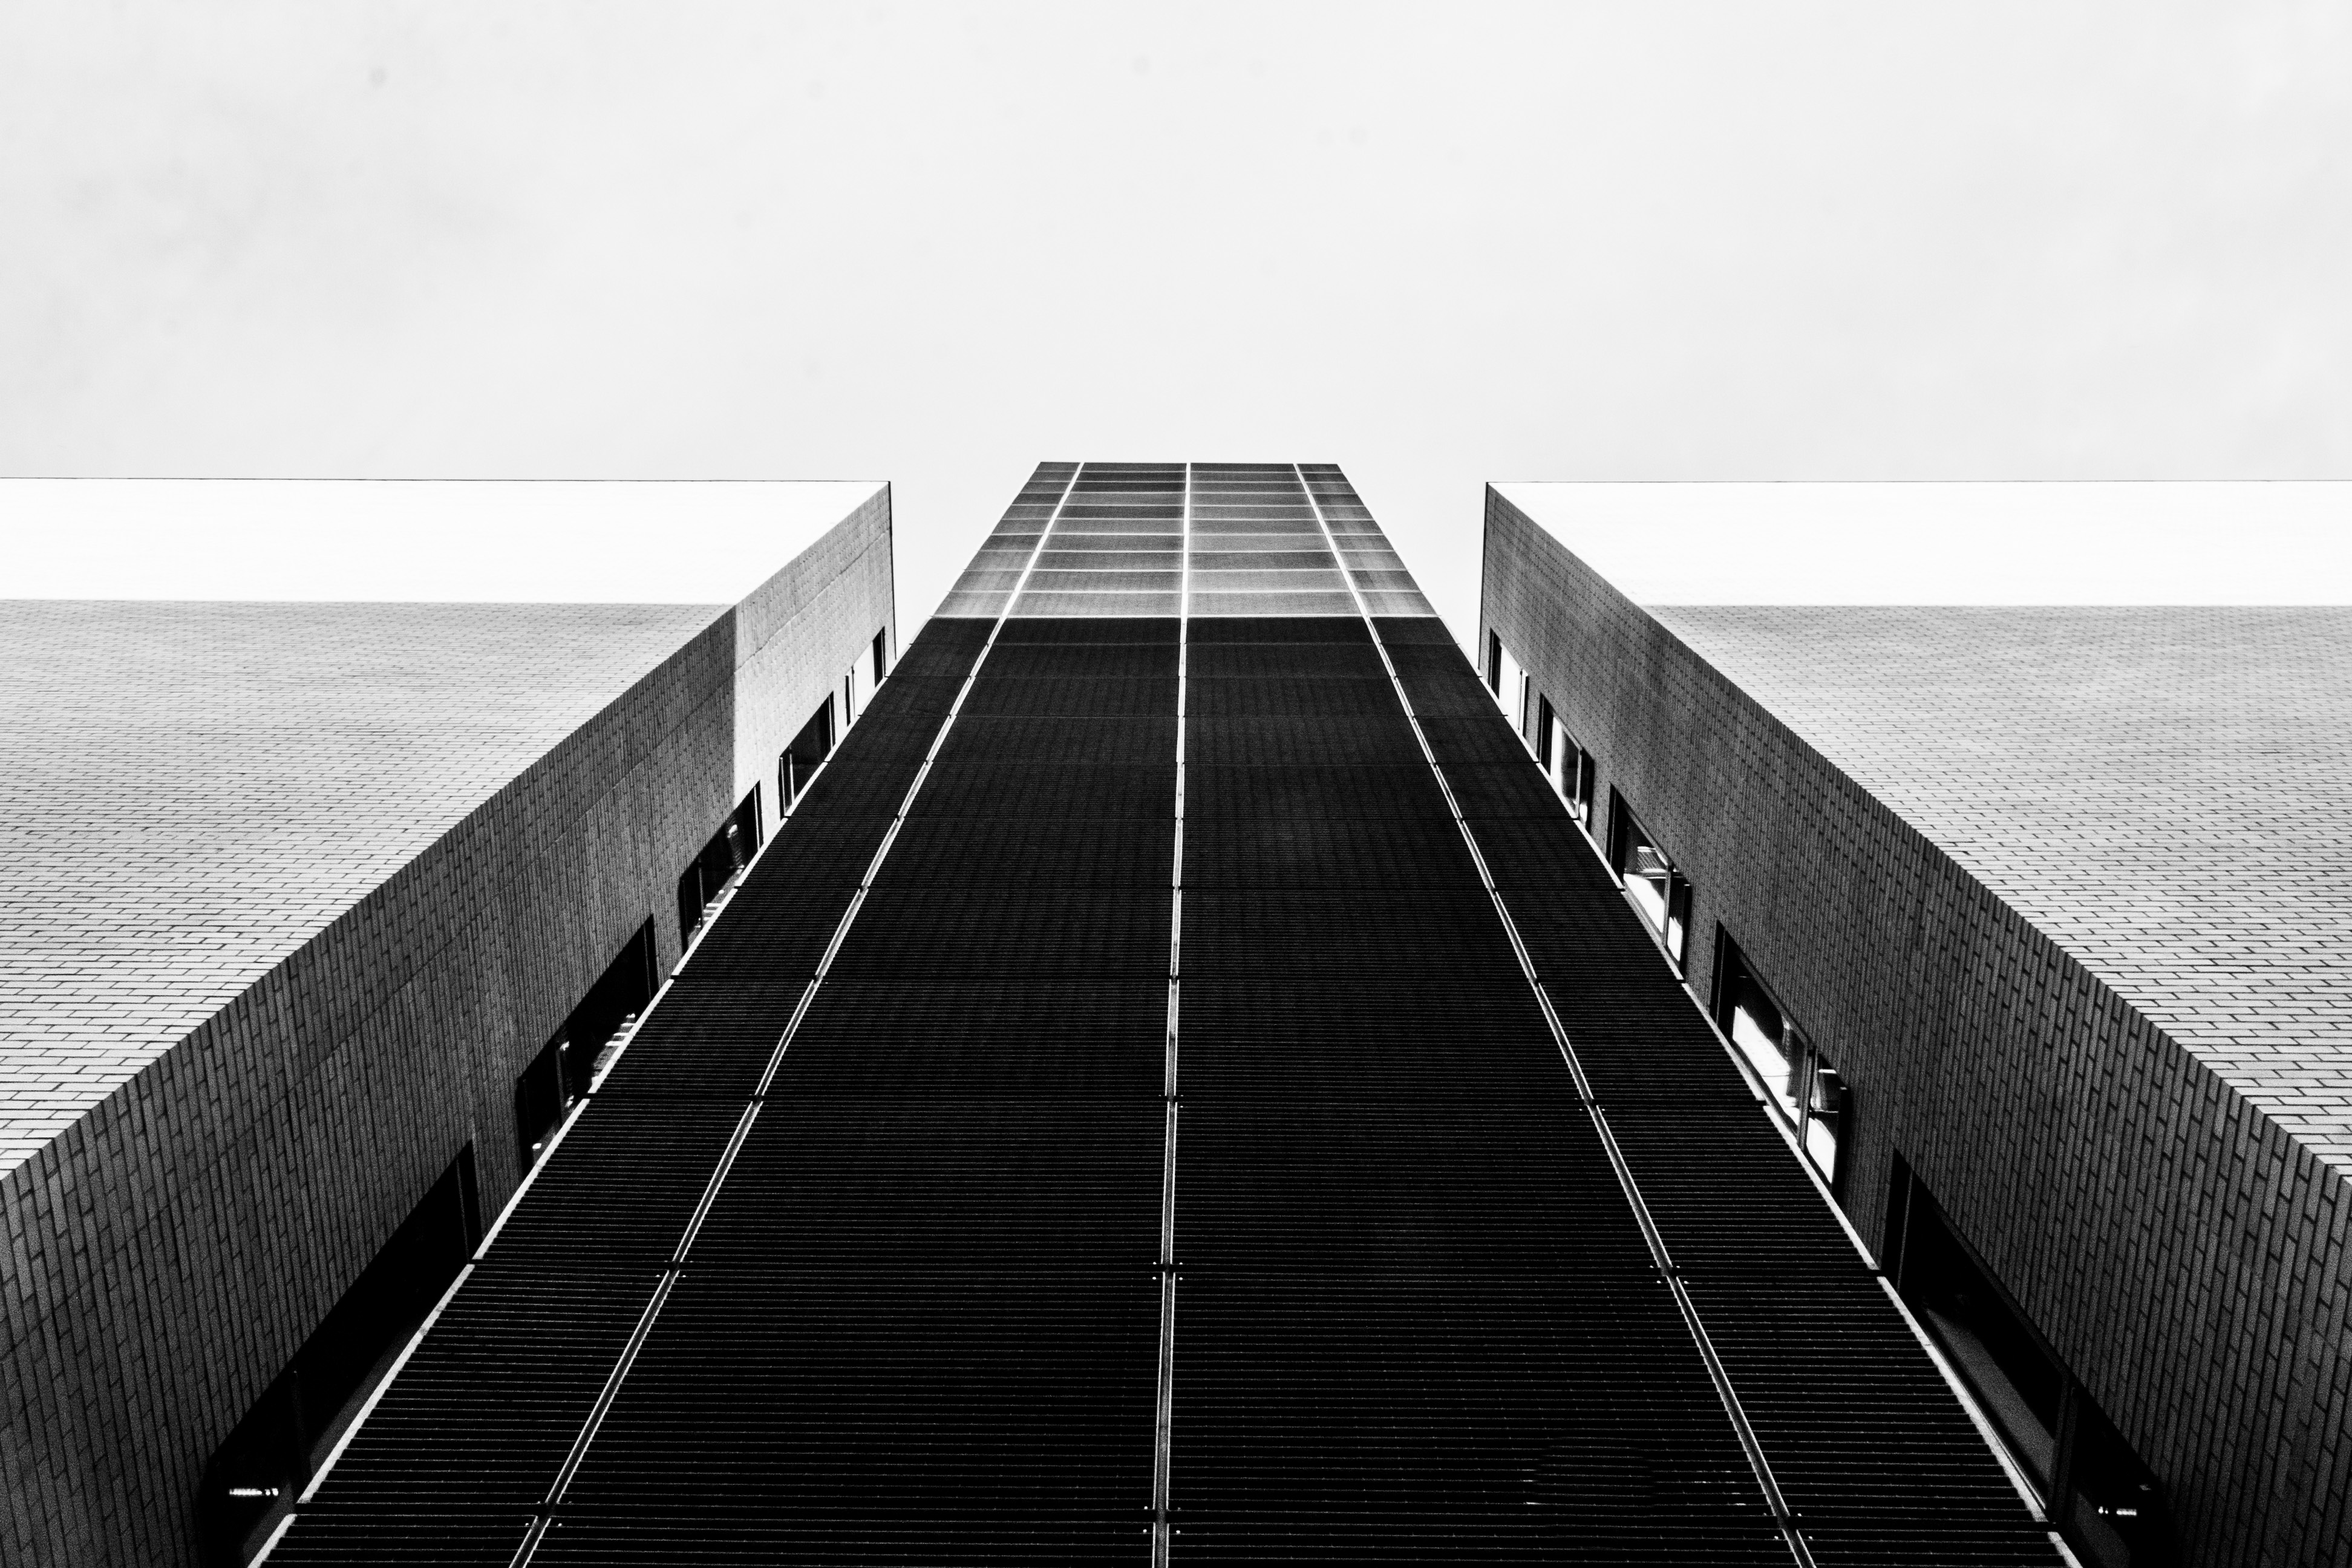
black and white, white, bridge, perspective, building, skyscraper, line, reflection, canon, black, monochrome, bw, blackandwhite, manchester, canon40d, minimalism, symmetry, shape, universityofmanchester, minimalistbuilding, stockbuilding, bwbuilding, artisticbuilding, blackandwhitebuilding, pictureofbuilding, sunriseonbuilding, monochrome photography